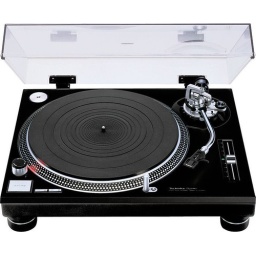
DJ Dennis P can rock your party! Call 702-557-4120 to book the #1 Pro DJ in Vegas!